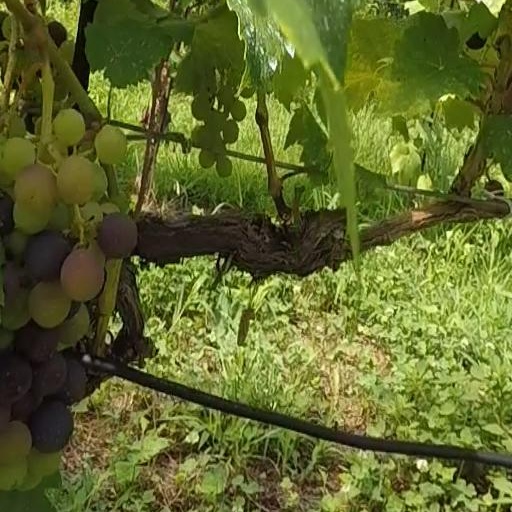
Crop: grape